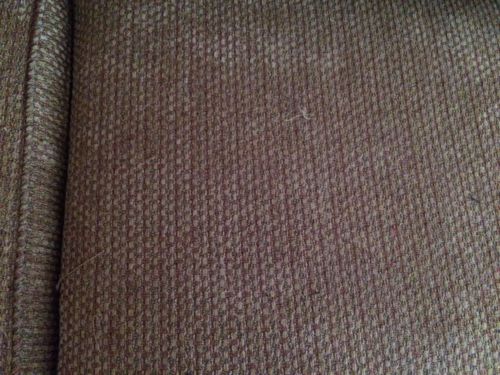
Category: sofa